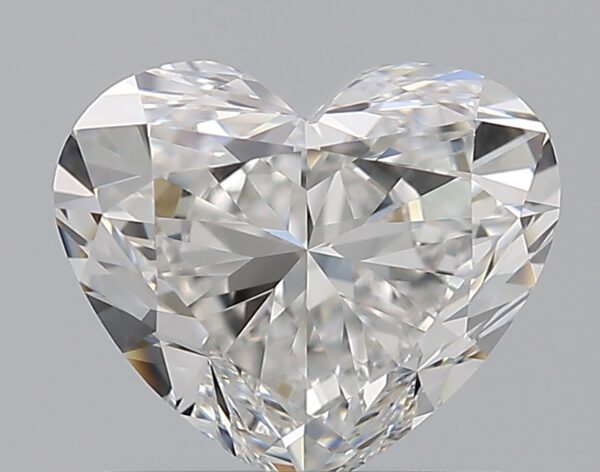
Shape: heart
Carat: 1
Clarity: VVS2
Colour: E
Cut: EX
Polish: EX
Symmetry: EX
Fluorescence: ST
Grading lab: GIA
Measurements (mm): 5.91 x 6.98 x 3.84